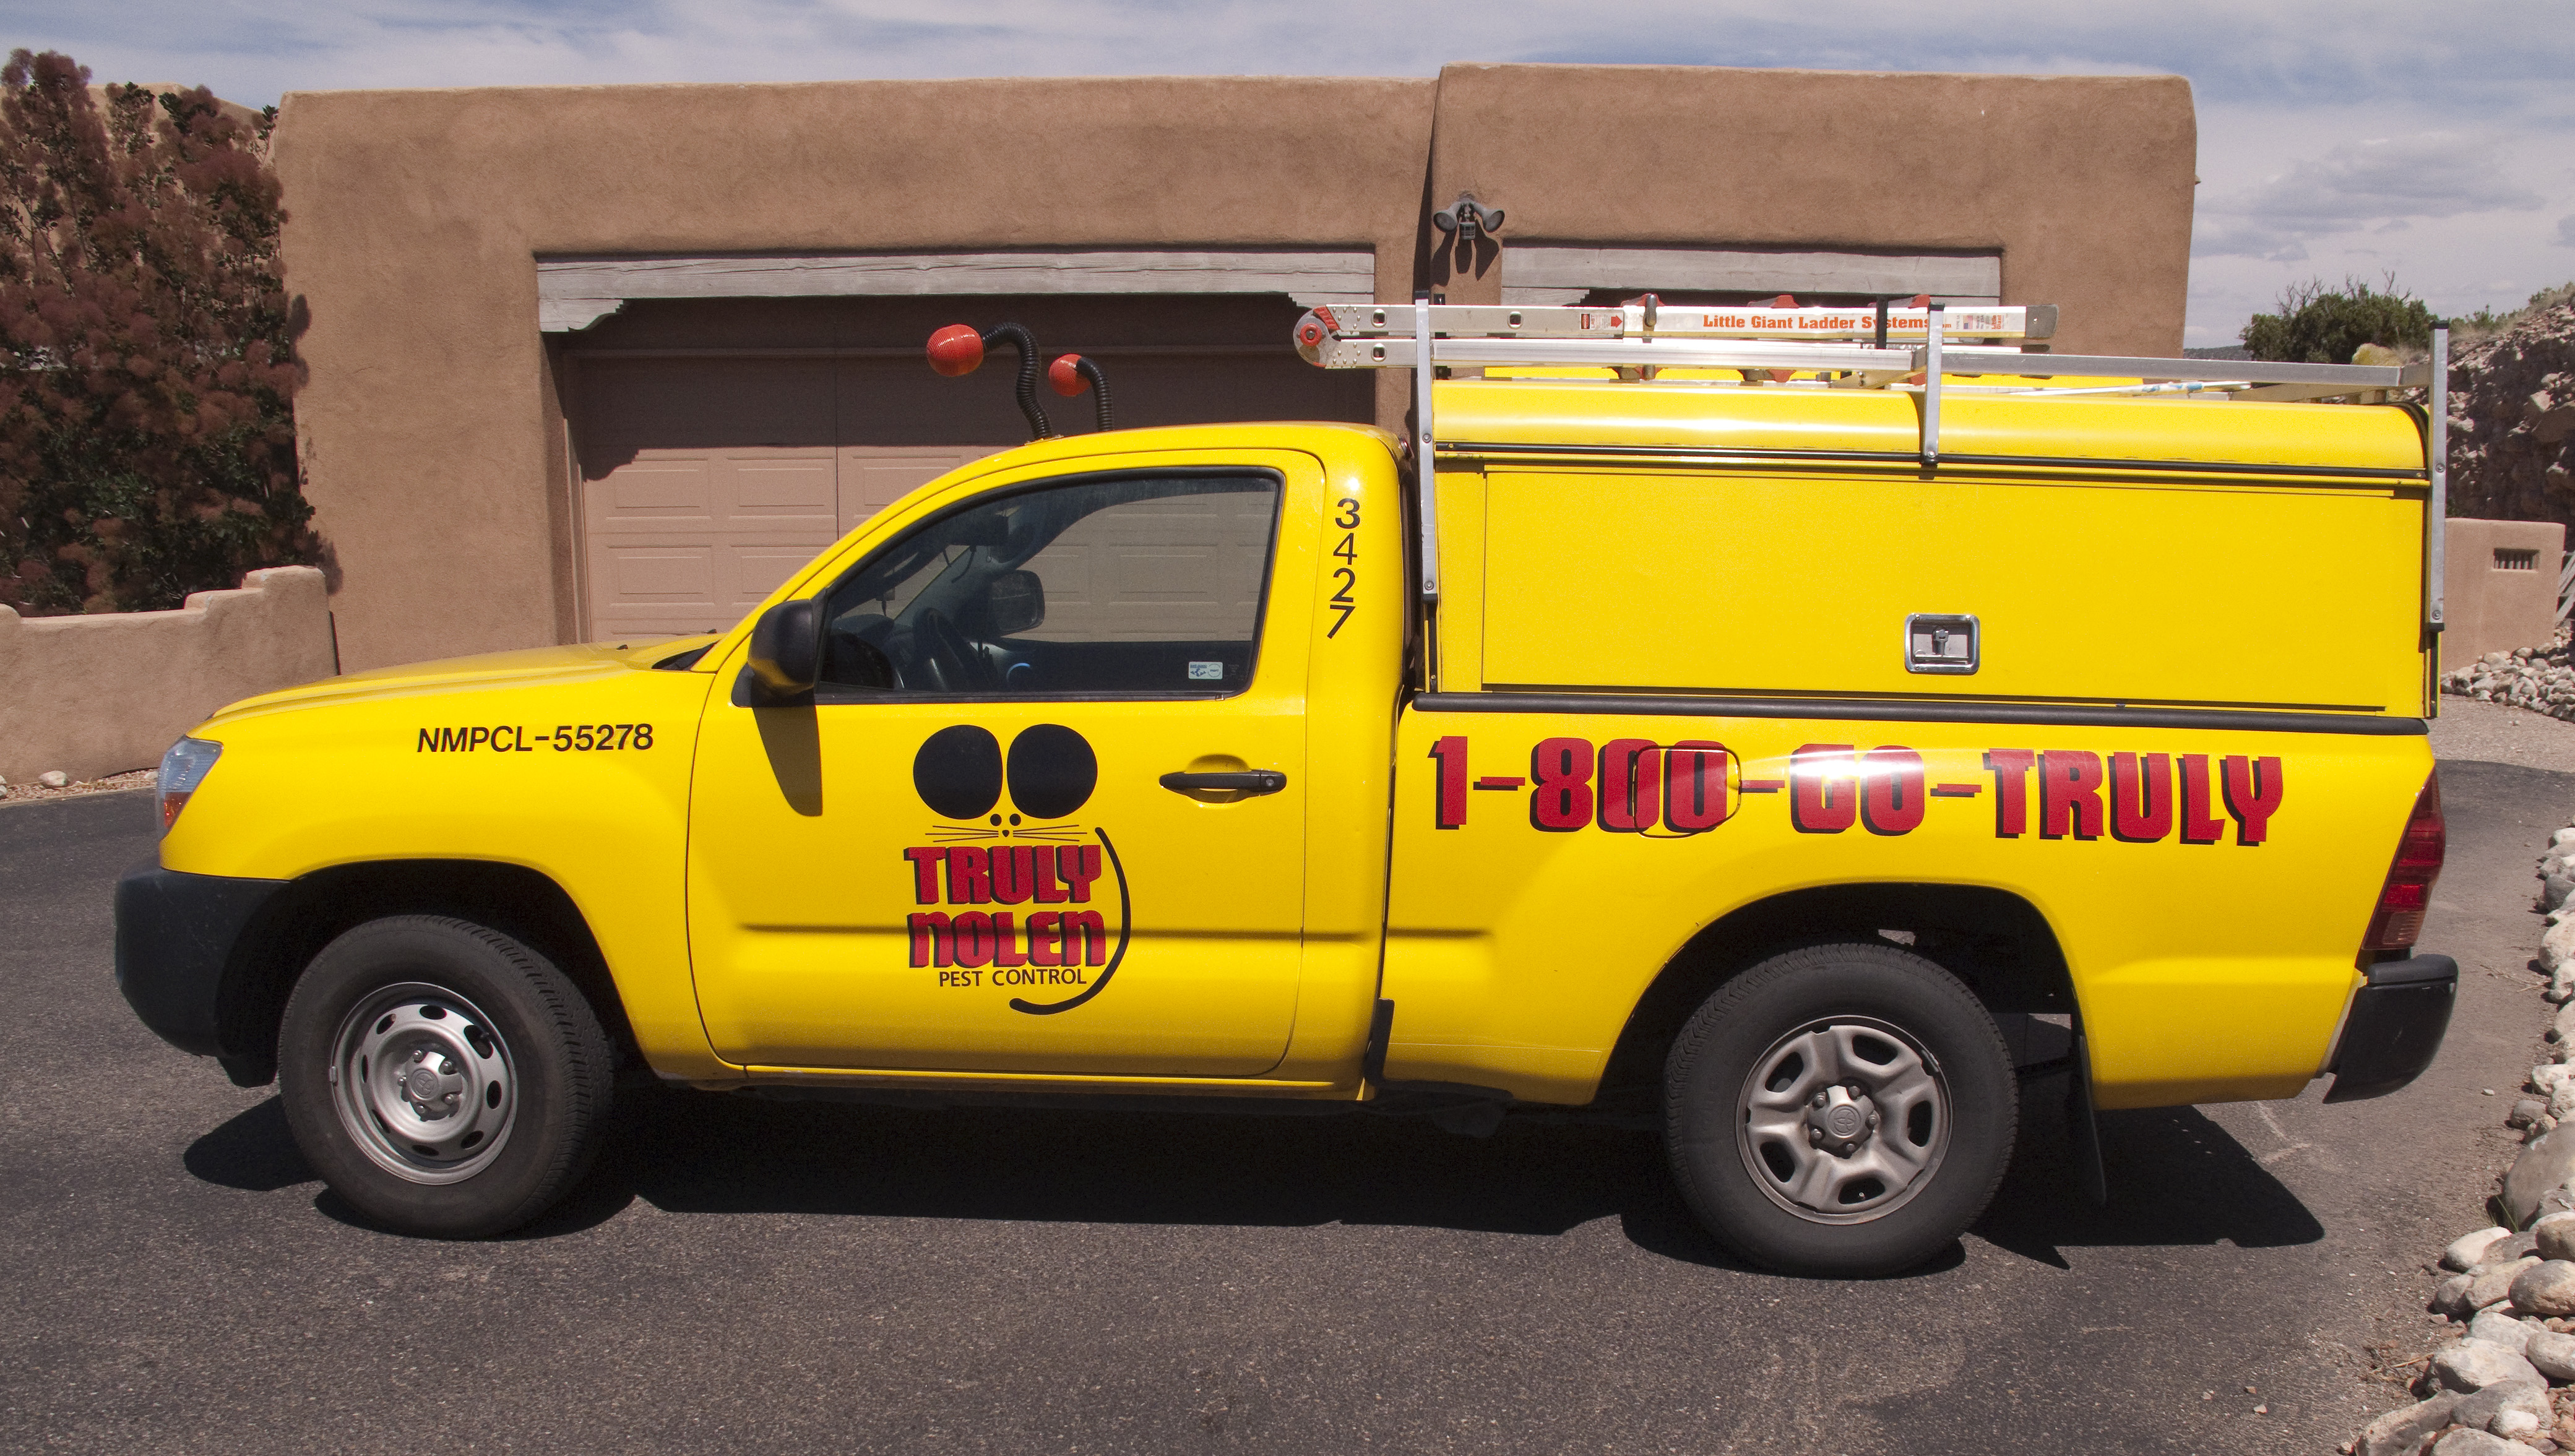
car, truck, vehicle, emergency service, emergency, rescue, pickup truck, automobile make, off roading, emergency vehicle